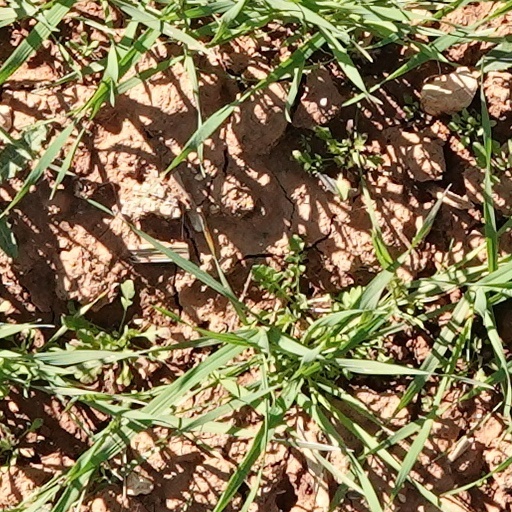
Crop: wheat